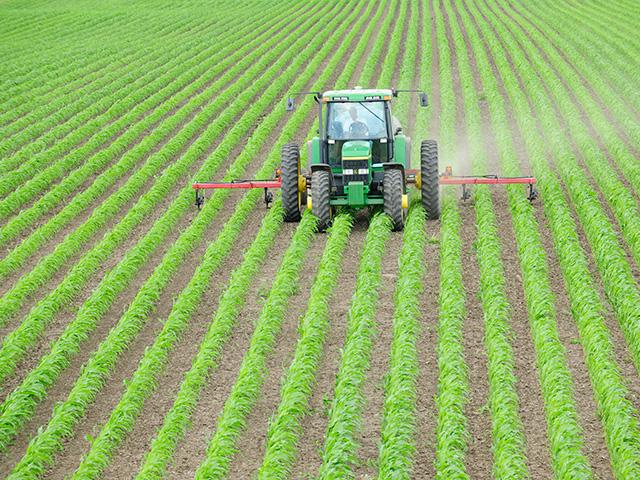
Mashine maalumu ya kilimo trekta la kisasa yenye magurudumu manne , lililofungwa jembe la kisasa ambalo hutumia visu vidogovidogo venye ncha kali kuchimbua na kuchanganya udongo, wakati wa palizi na uandaaji wa shamba, kuelekea ulimaji wa kilimo chenye tija.